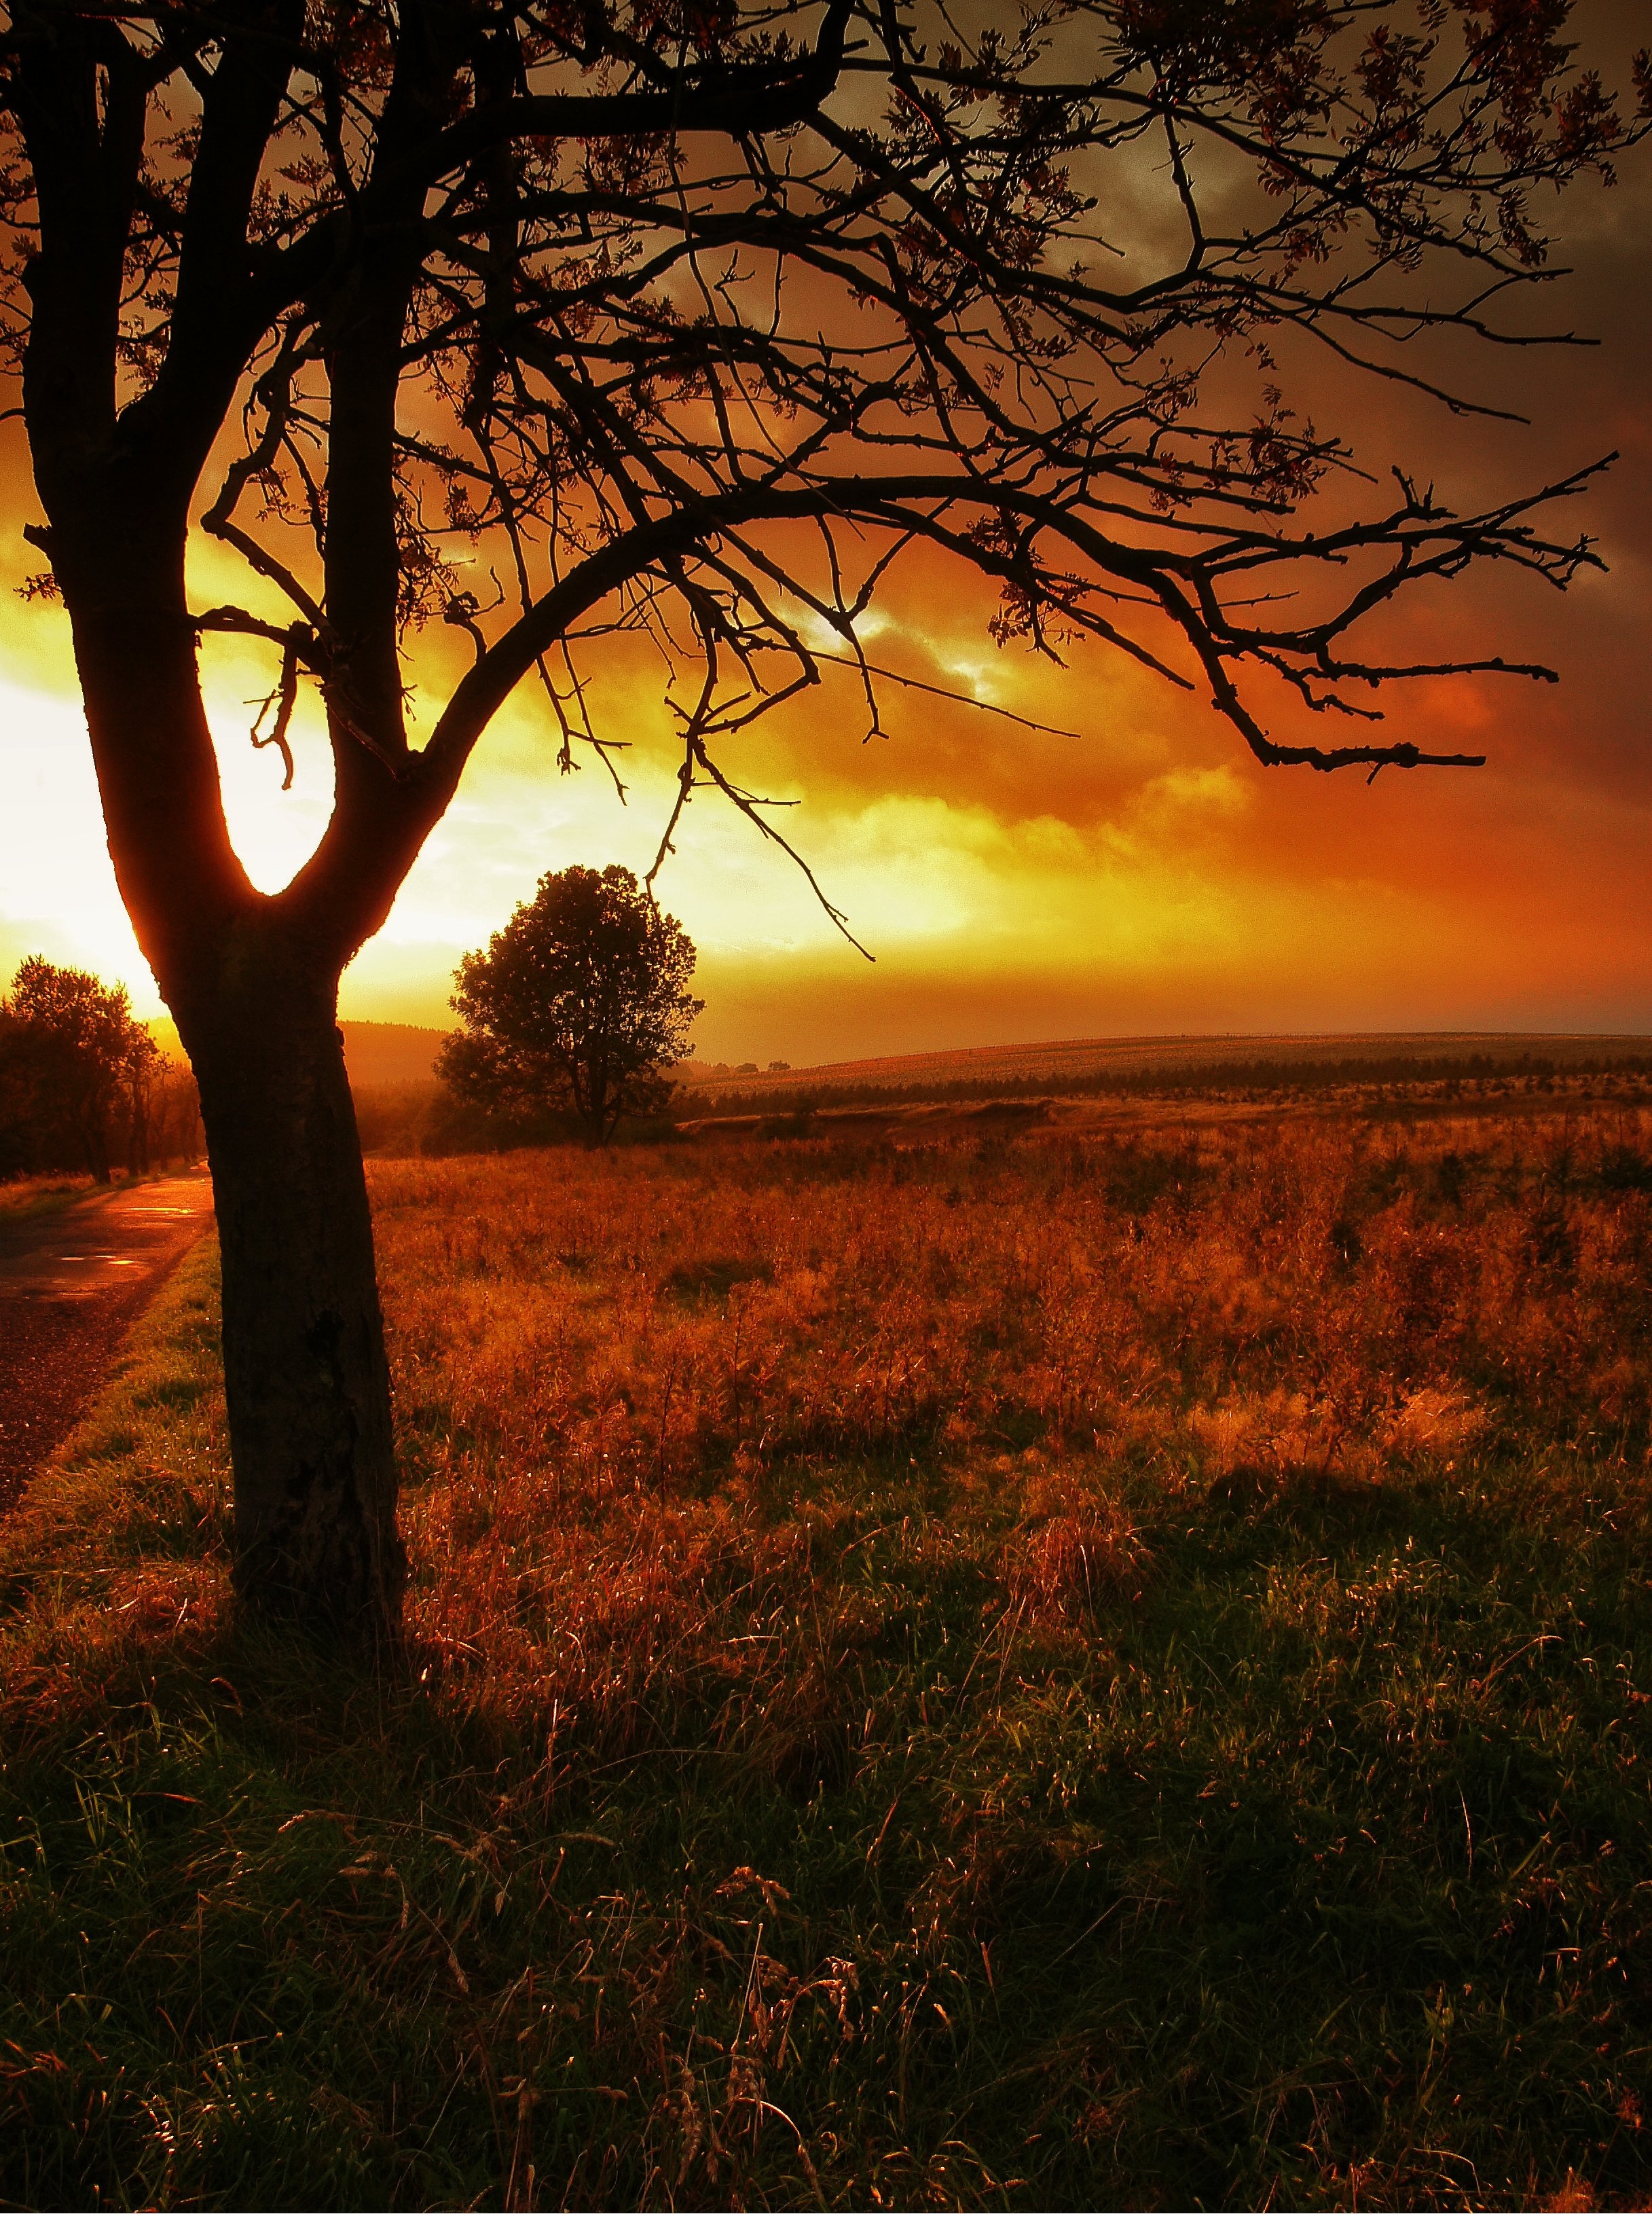
landscape, tree, nature, forest, branch, plant, sunrise, sunset, sunlight, morning, leaf, flower, dawn, solitude, dusk, evening, twilight, autumn, scenery, peace, darkness, savanna, west, afterglow, evening sky, atmospheric phenomenon, woody plant